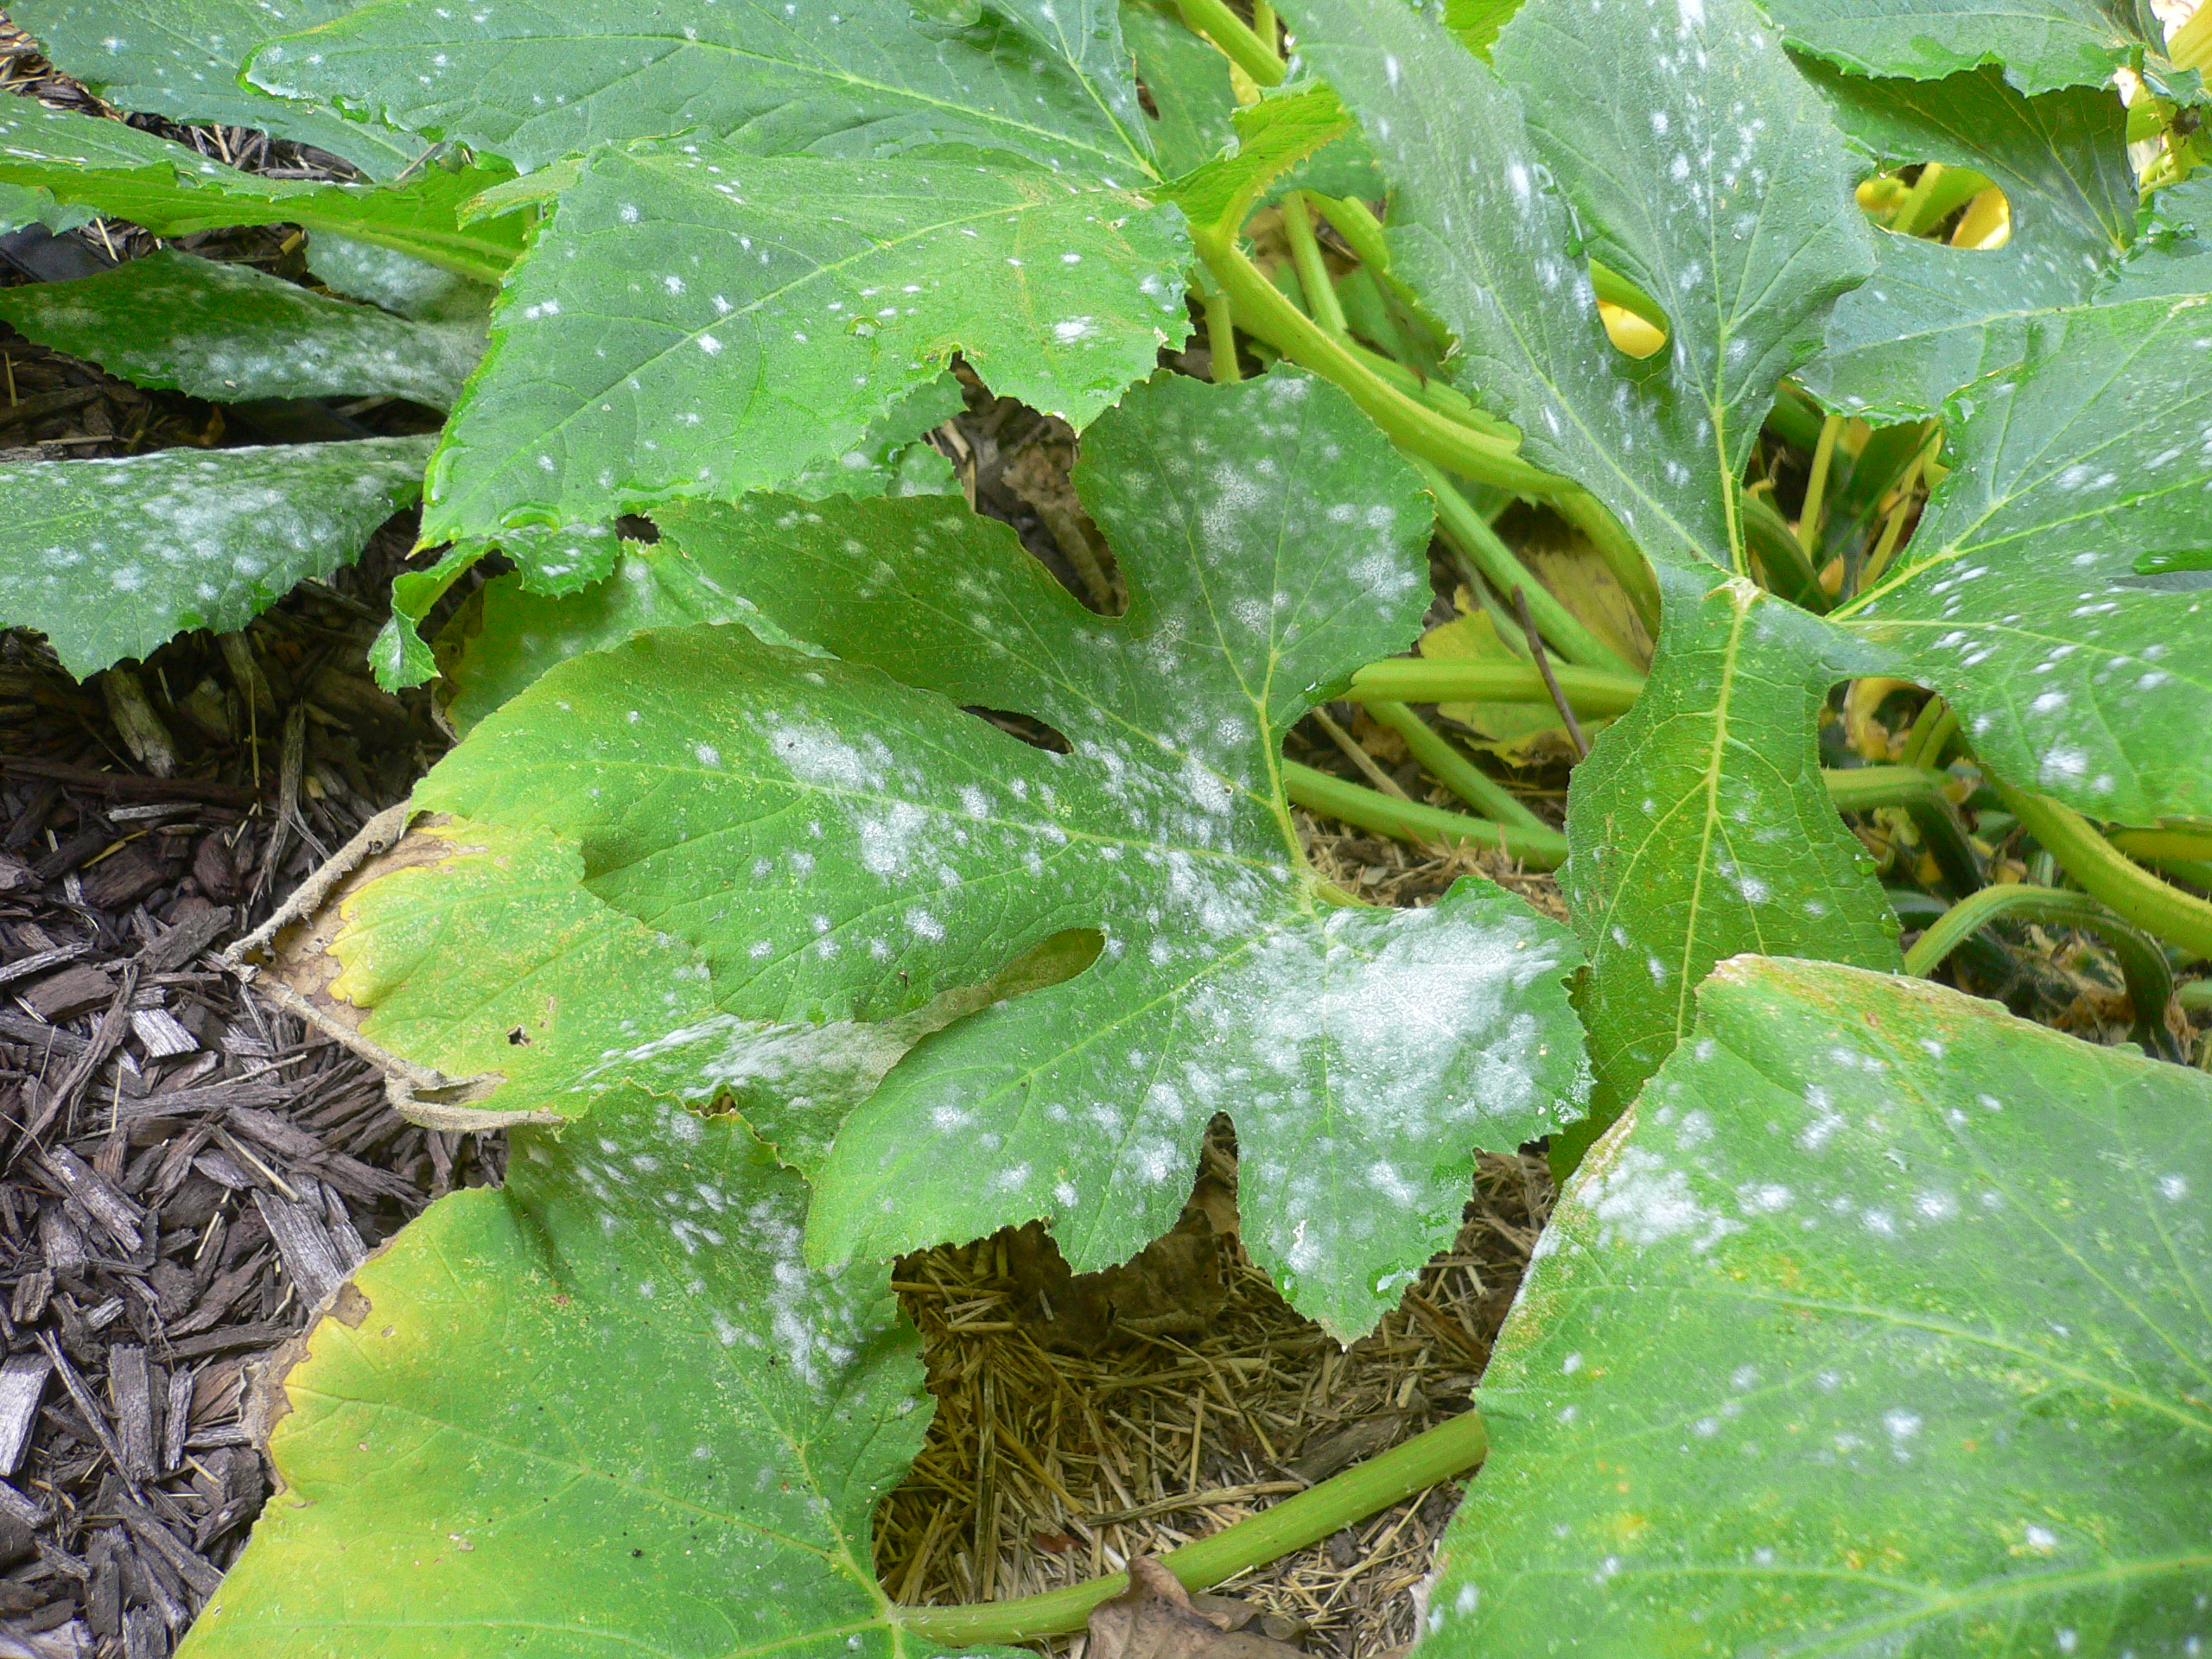
Labels: Squash Powdery mildew leaf, Squash Powdery mildew leaf, Squash Powdery mildew leaf, Squash Powdery mildew leaf, Squash Powdery mildew leaf, Squash Powdery mildew leaf